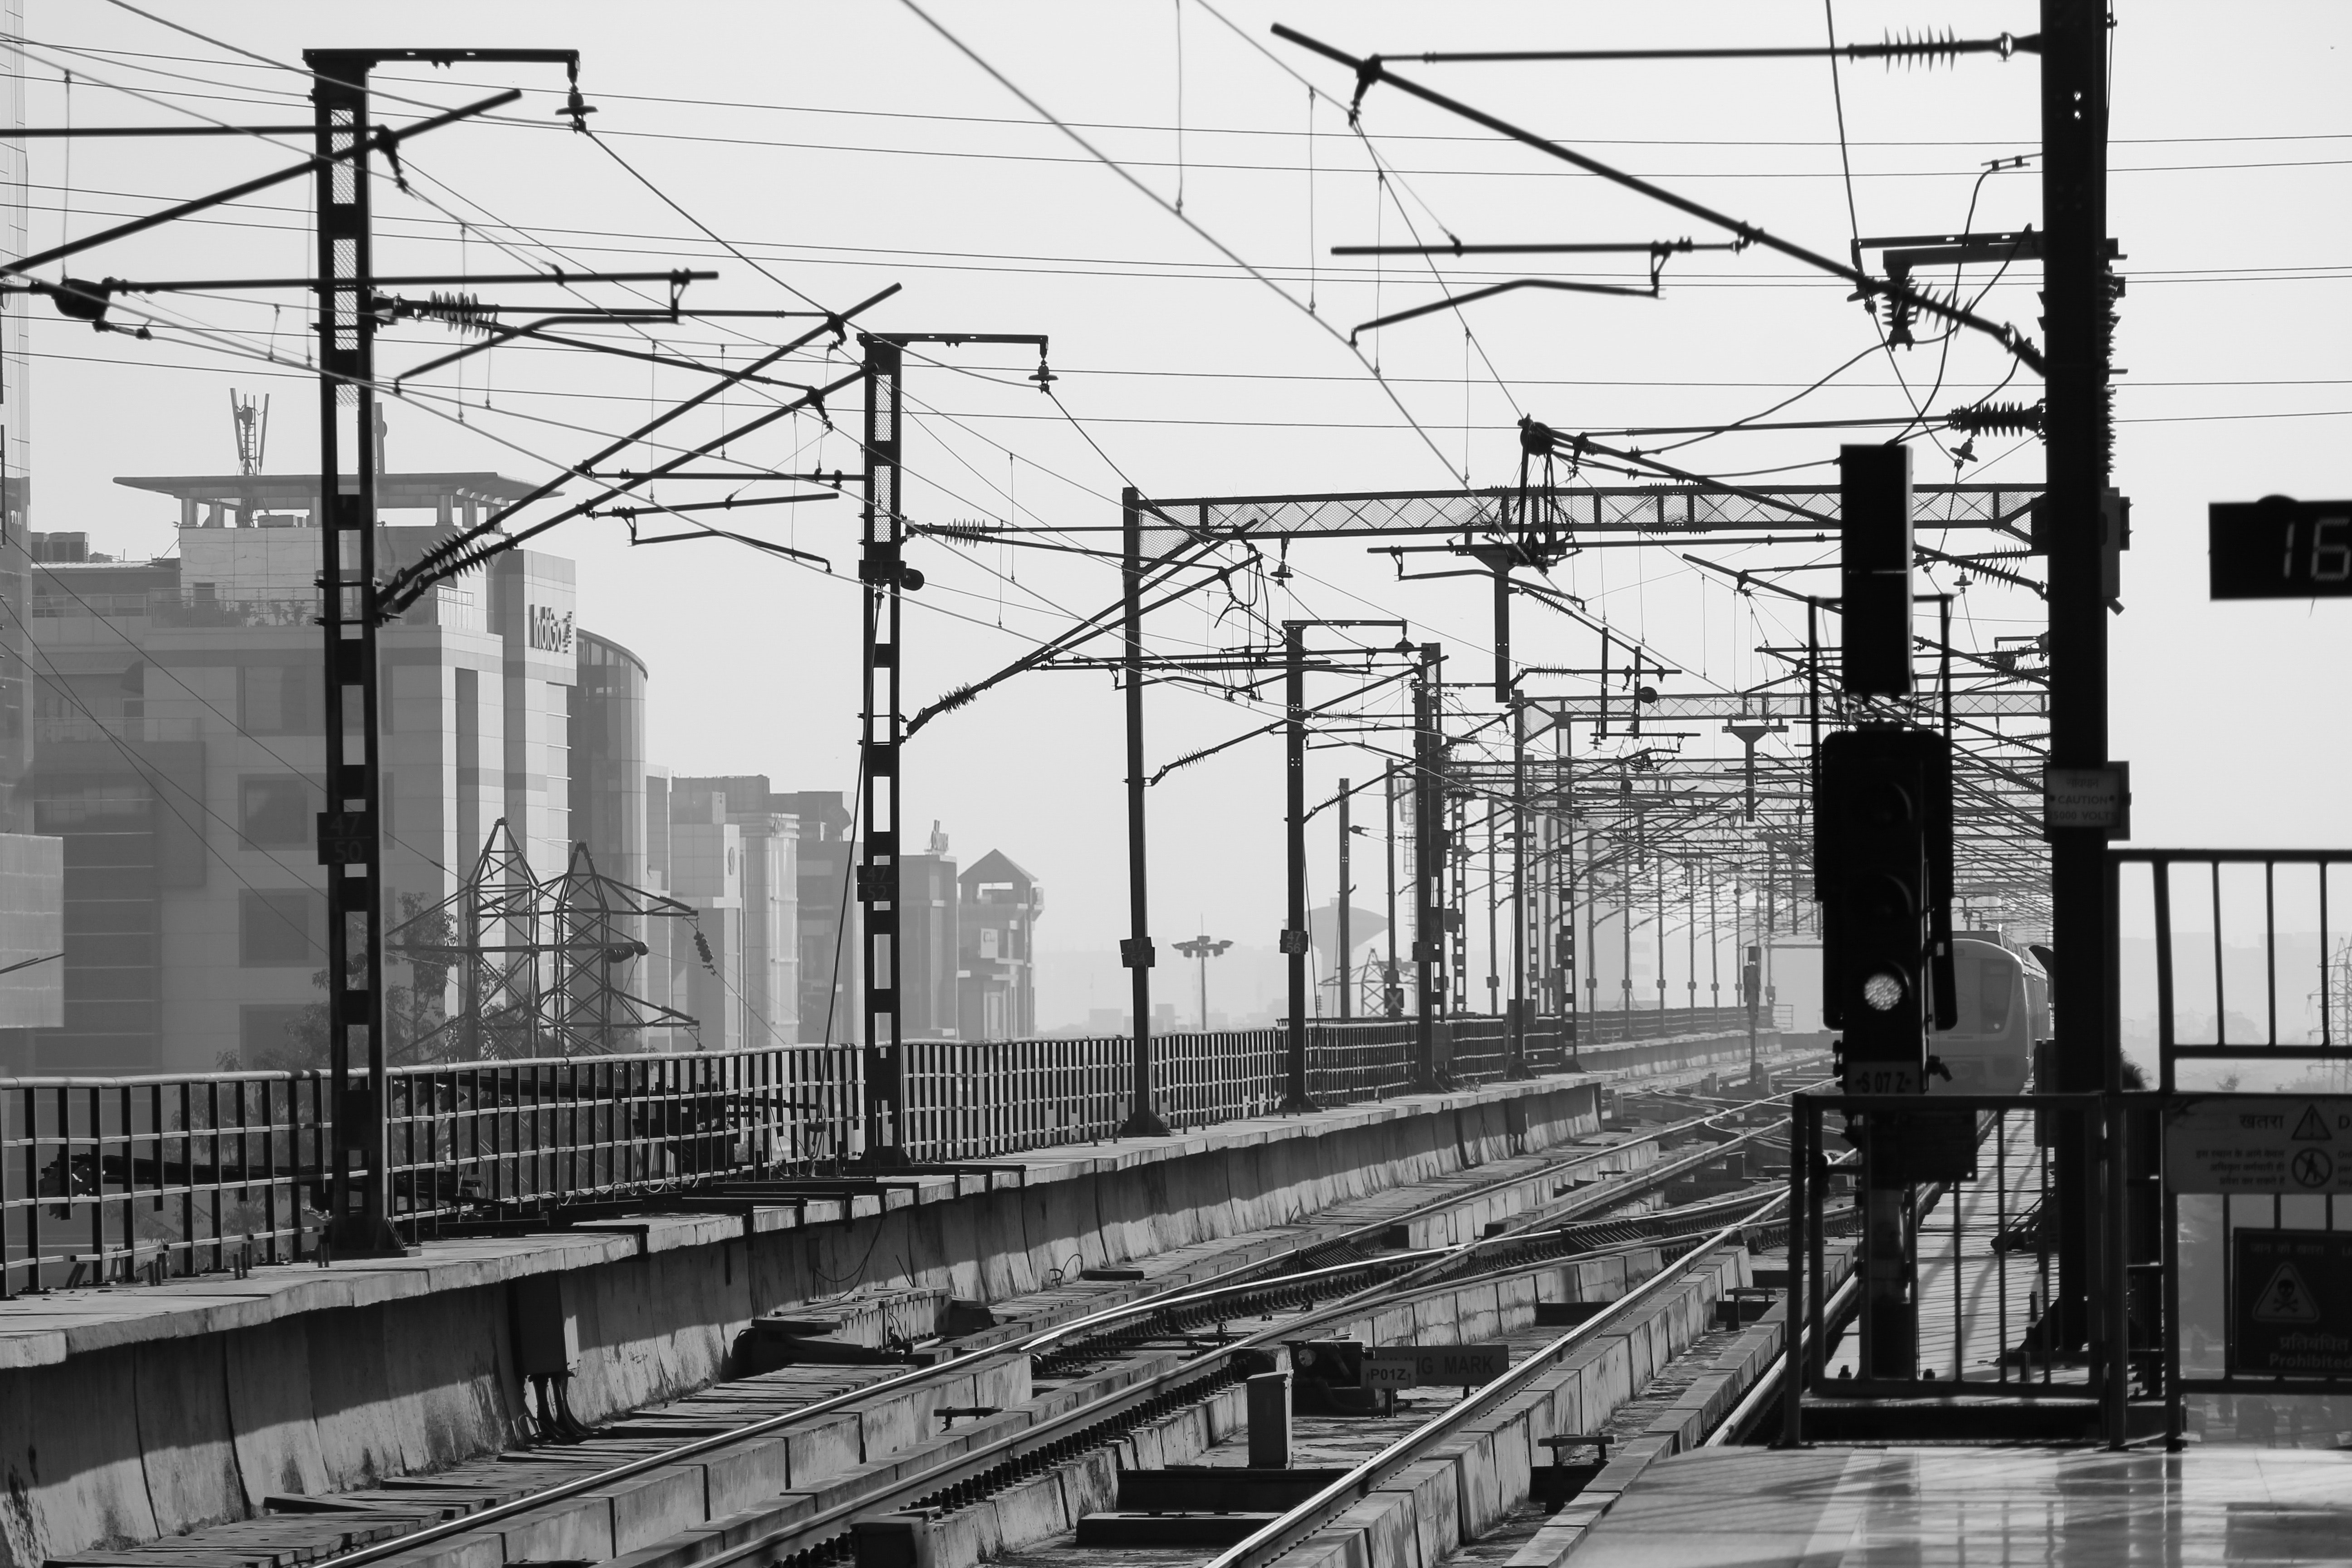
transport, electricity, overhead power line, urban area, building, monochrome, architecture, iron, line, electrical supply, black and white, metropolitan area, metropolis, city, industry, track, train station, railway, metal, steel, vehicle, cityscape, parallel, public utility, train